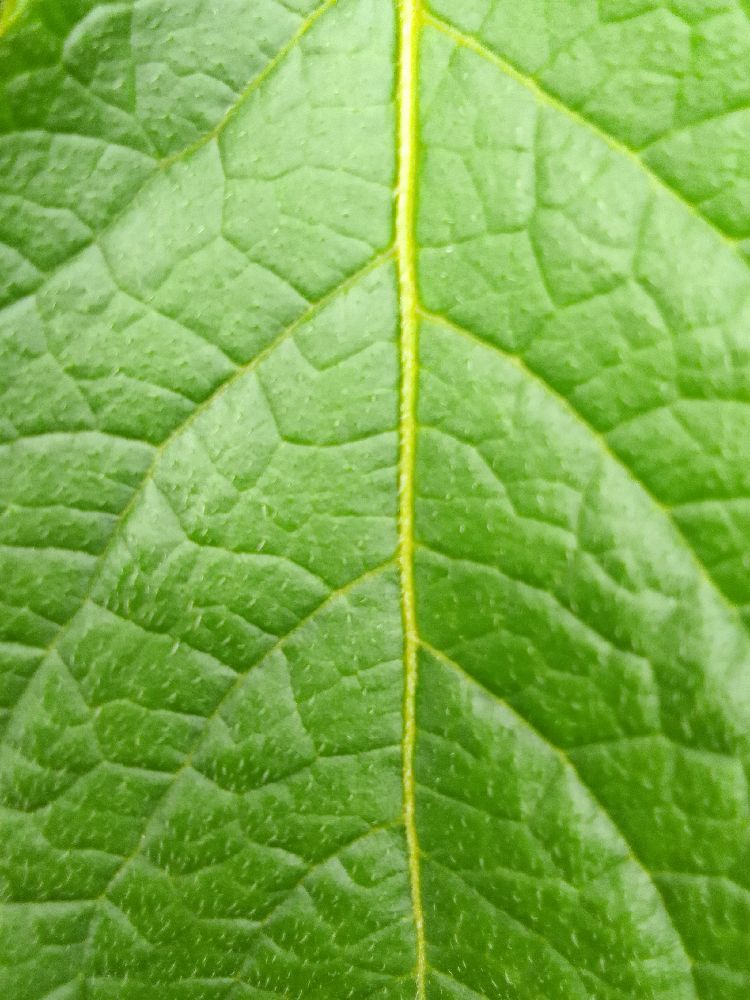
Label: Healthy